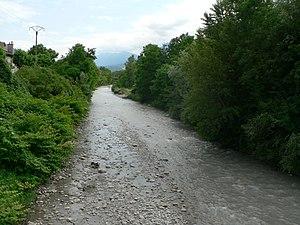
La Gresse à Vif, Isère, AuRA, France.
Vif est une commune française située dans le département de l'Isère en région Auvergne-Rhône-Alpes. Depuis 2004 la commune est rattachée à la communauté d'agglomération Grenoble-Alpes Métropole, devenue métropole en 2015, en même temps que les communes du Gua, de Saint-Paul-de-Varces et de Varces-Allières-et-Risset. La commune se situe à 16 kilomètres au sud de Grenoble. Ses habitants sont appelés les Vifois pour les « étrangers » et les Picabans.
La Gresse est un torrent du sud-est de la France, dans le département de l'Isère et un sous-affluent du Rhône par le Drac et l'Isère.